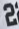
Number: 2